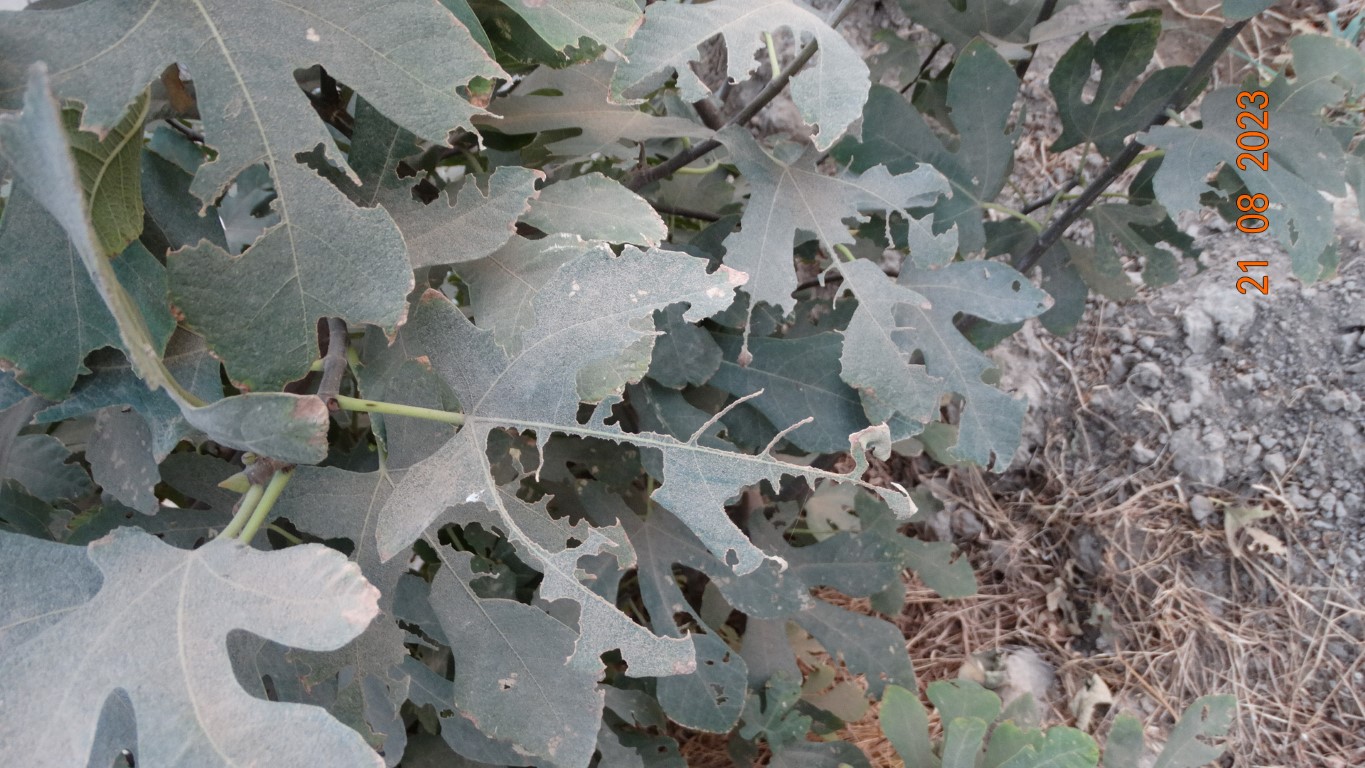
Label: infected